Bernard FitzPatrick, 2nd Baron Castletown

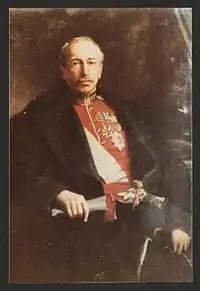
Lord Castletown

Bernard Edward Barnaby FitzPatrick, 2nd Baron Castletown, KP, CMG, PC (I) (29 July 1848 – 29 May 1937) was an Anglo-Irish soldier and Conservative Member of Parliament.